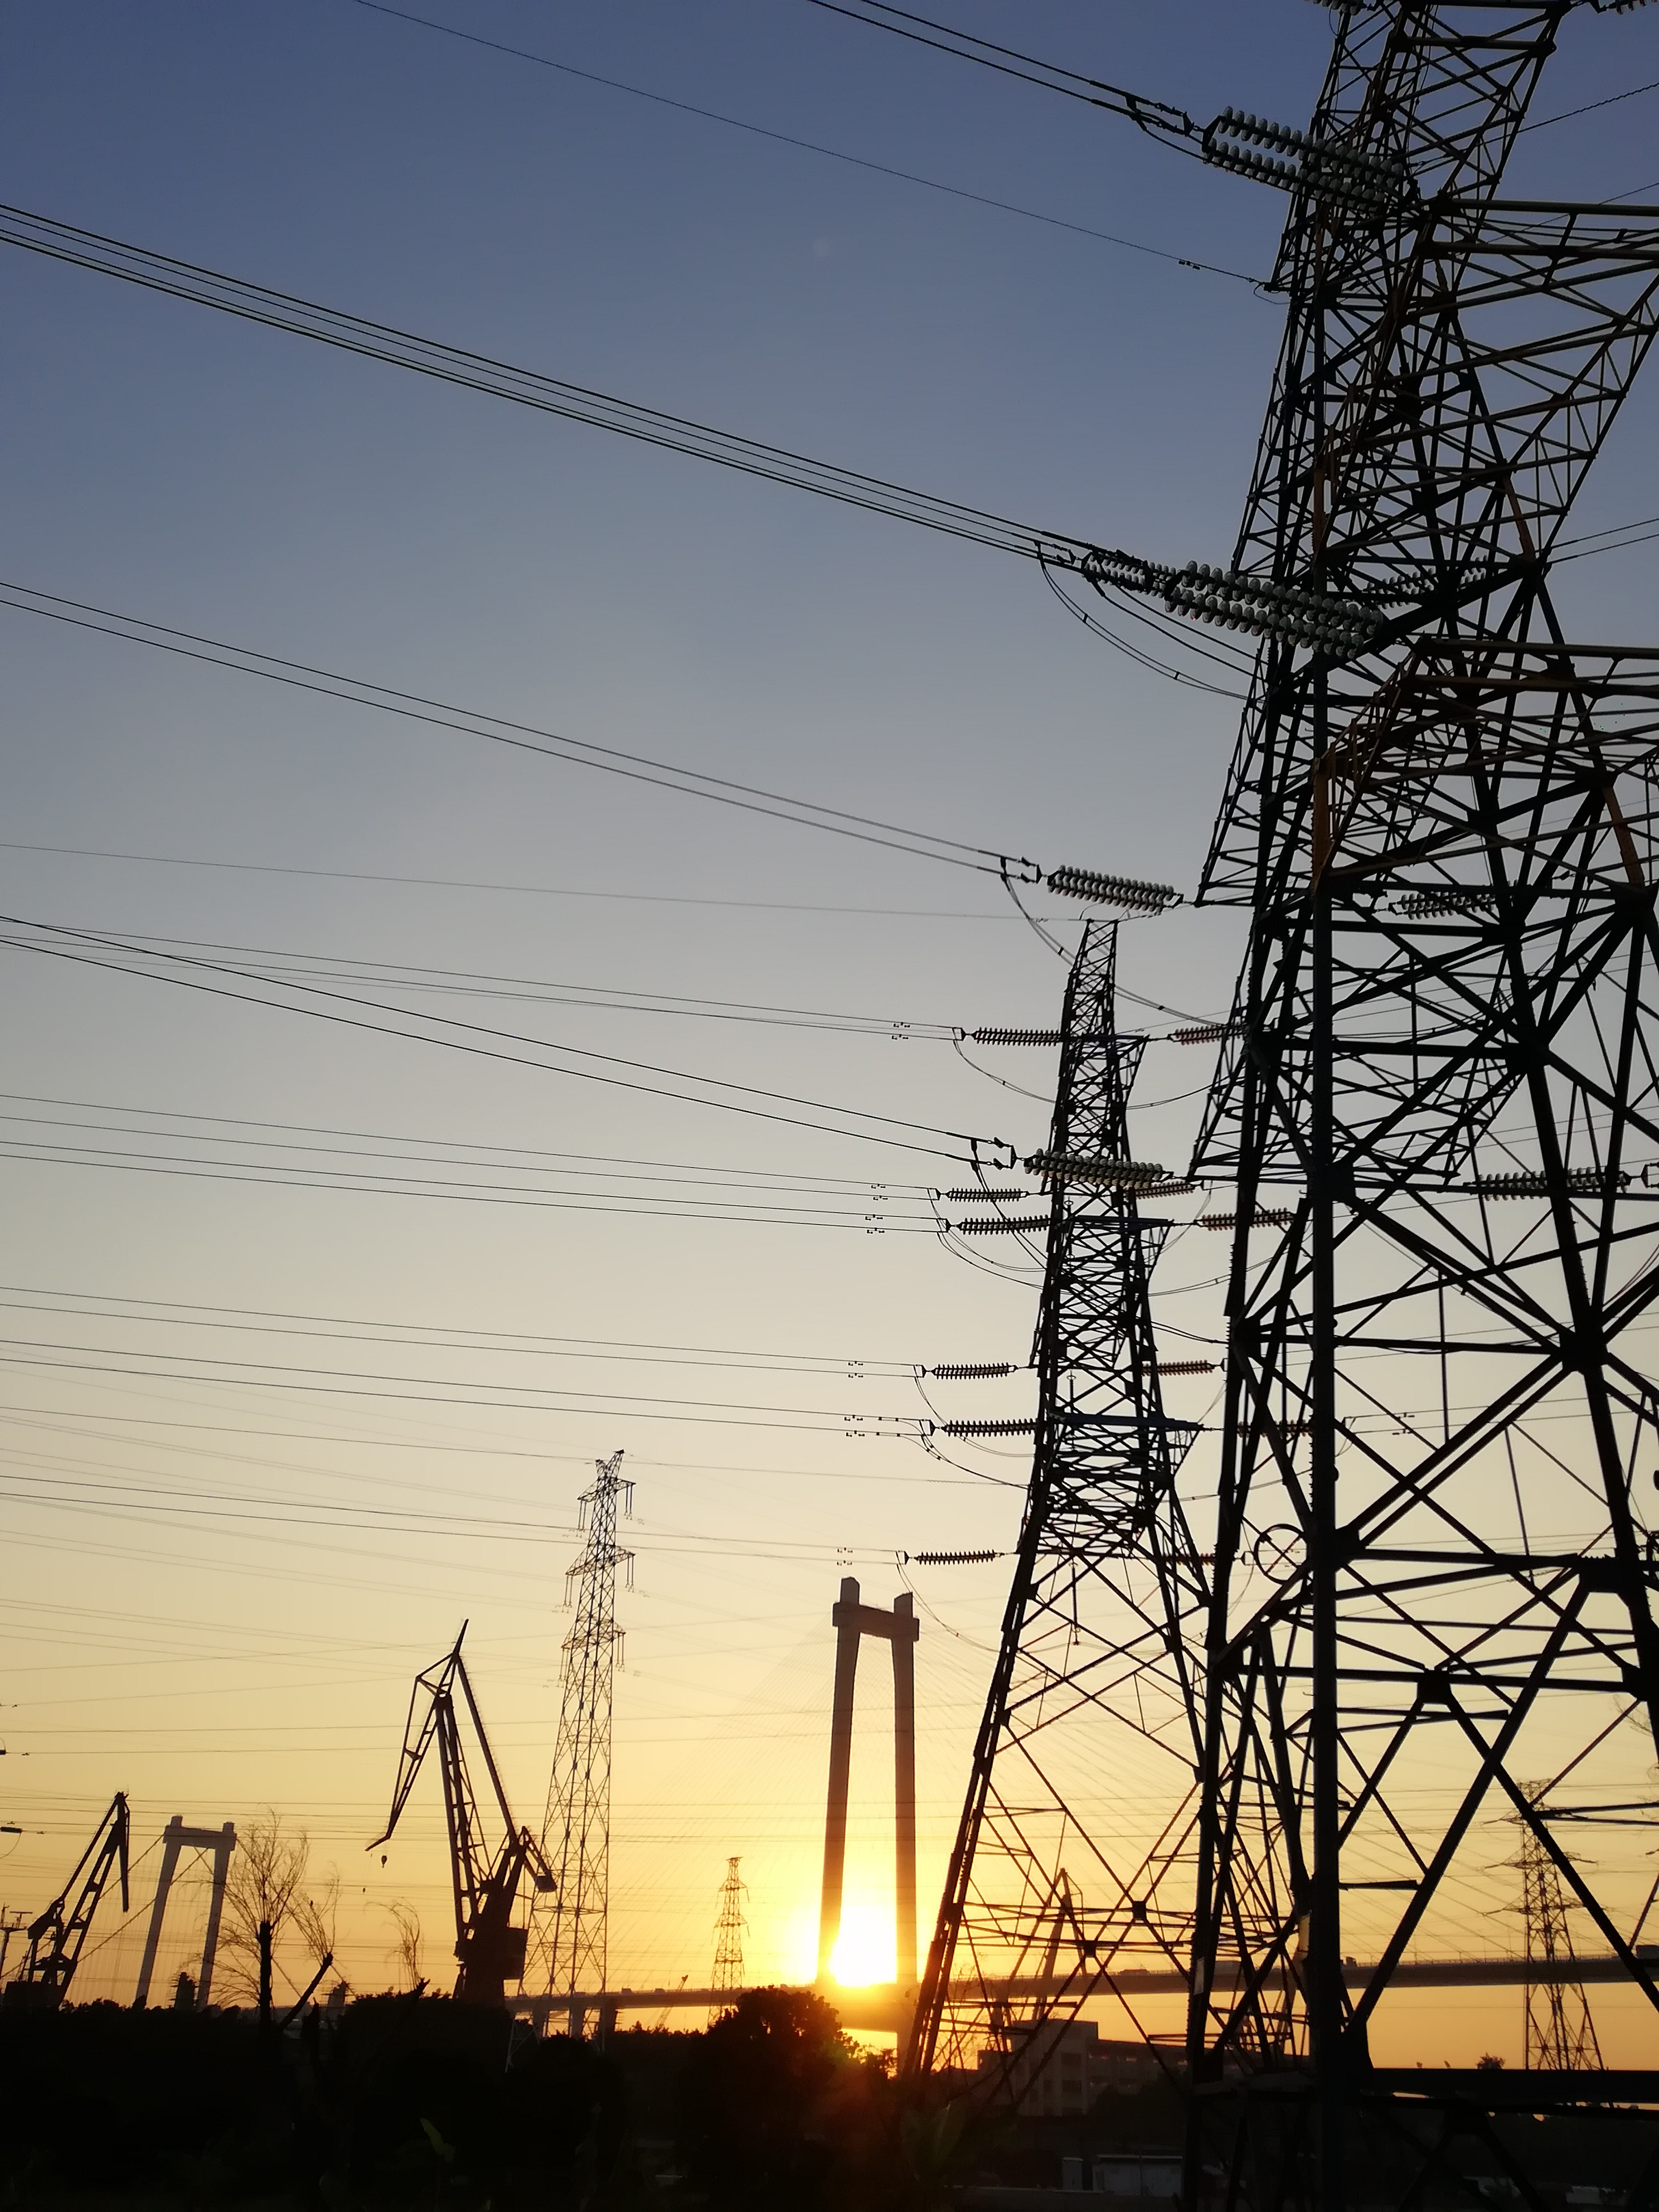
sunset, sky, tower, guangzhou, china, electricity, electrical tower, light, nature, overhead power line, transmission tower, atmospheric phenomenon, line, afterglow, electrical supply, public utility, horizon, wire, metal, gas, engineering, evening, dusk, steel, cable, industry, sunrise, outdoor structure, electrical wiring, city, landscape